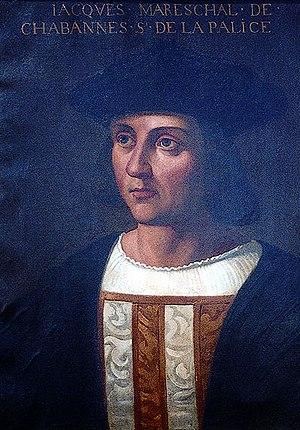
Portrait de Jacques II de Chabannes seigneur de La Palice, collection du château de Beauregard.
Jacques II de Chabannes dit Jacques de La Palice, né en 1470 à Lapalisse dans le Bourbonnais et mort le 24 février 1525 à Pavie en Italie, lors de la bataille du même nom, est un noble et militaire français, maréchal de France.